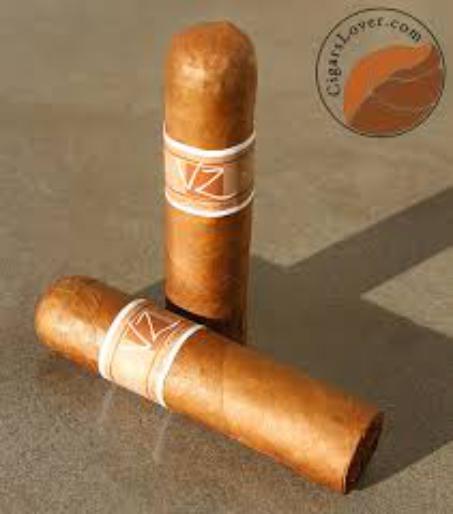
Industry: Necessities